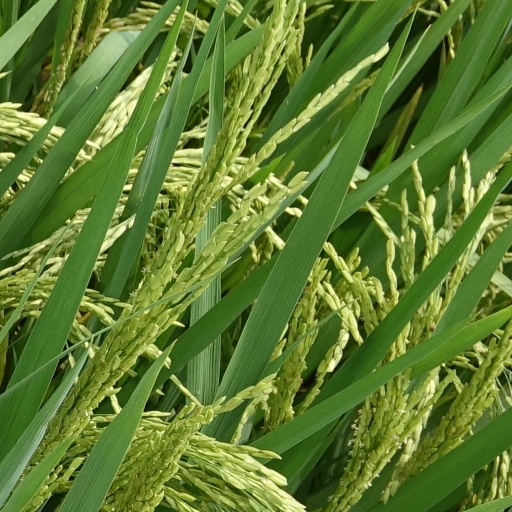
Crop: rice